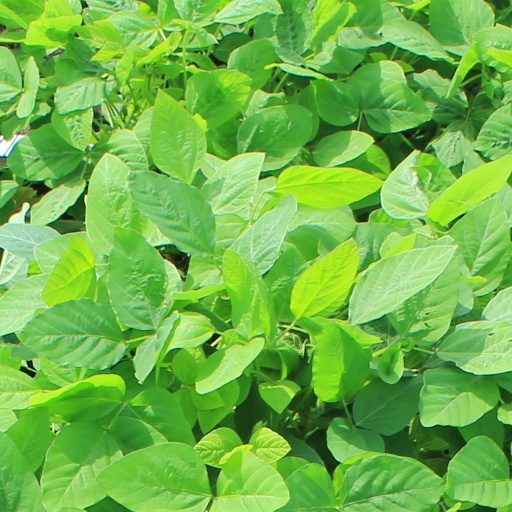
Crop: soybean